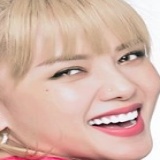
ca sĩ Thiều Bảo Trâm